Hermann Knackfuss

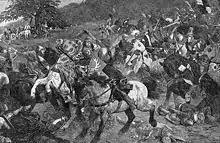
Knackfuss's painting of the Battle of Mühldorf

Knackfuss primarily created historical paintings, many of which depicted events in the history of Prussia. Many of these were created for public buildings. For example, he made frescoes for the entrance hall of the Strasbourg train station. Early in his career, his paintings were characterized by a sometimes pedantic-looking realism that focused on small details such as the historical accuracy of the costumes. From around 1890, his historical works developed a more impressionist style. In addition to his historical works, Knackfuss was also a sought-after portraitist of the Prussian nobility.